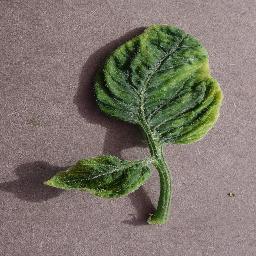
Label: Tomato___Tomato_Yellow_Leaf_Curl_Virus